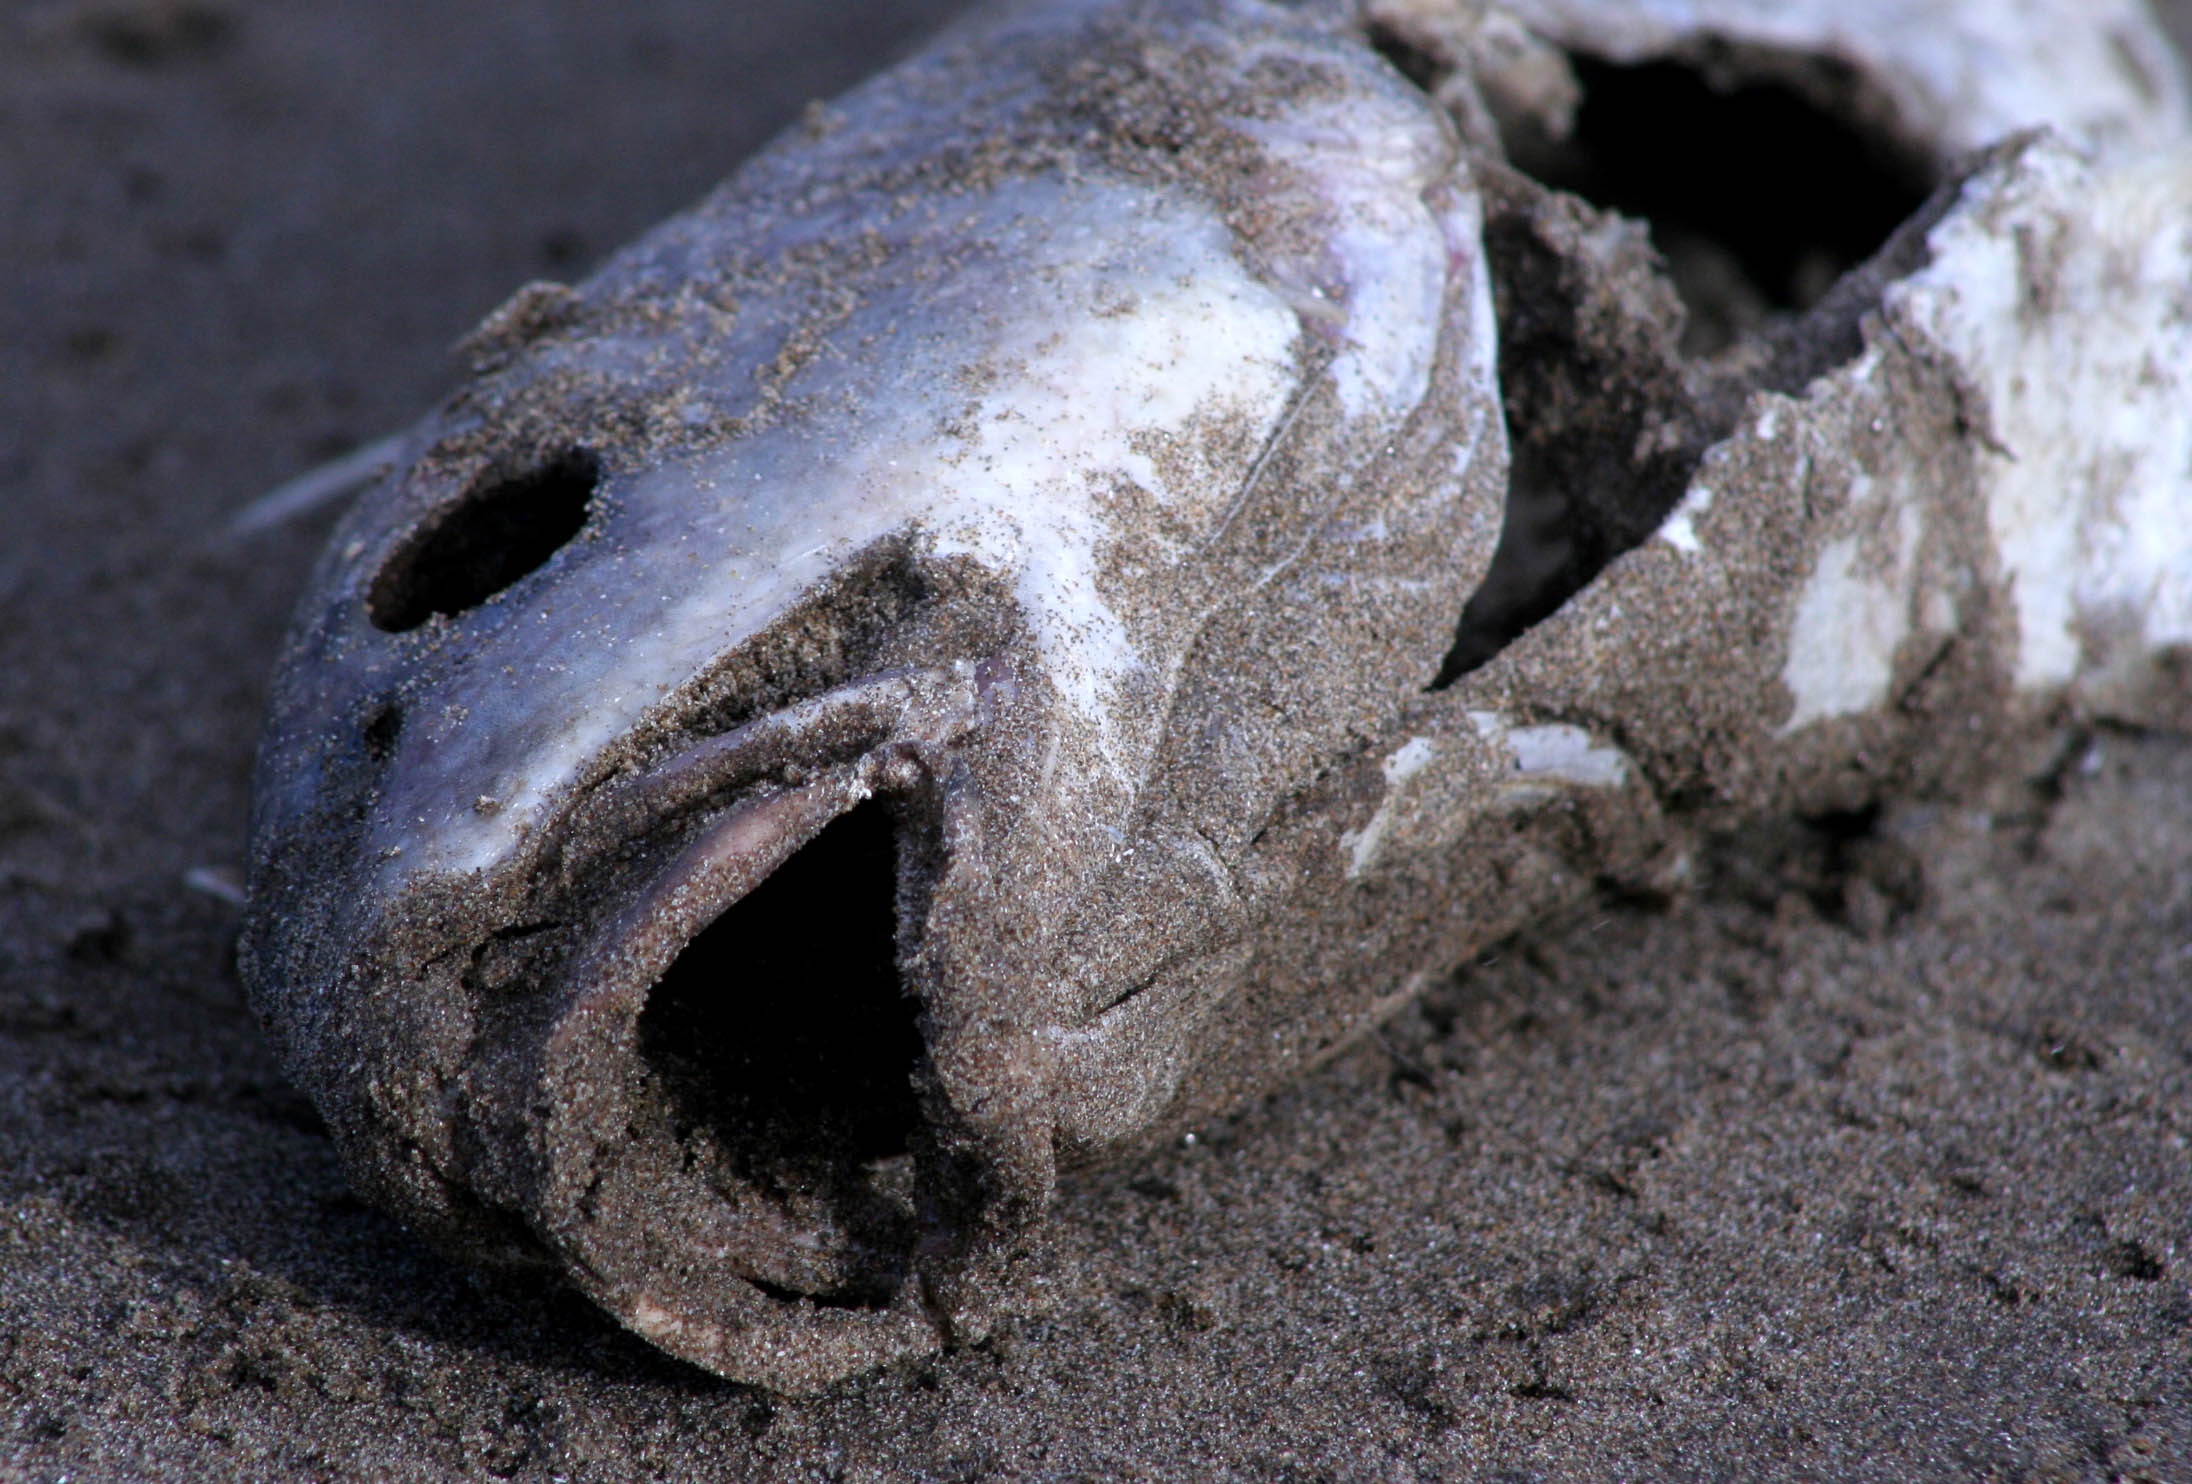
beach, wildlife, fishing, biology, fish, dead, fauna, close up, fishermen, macro photography, marine biology